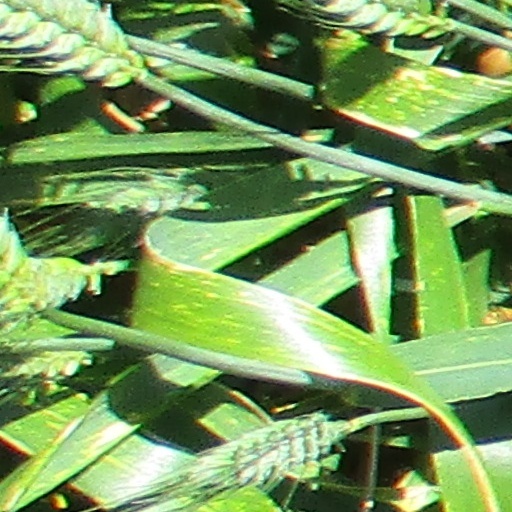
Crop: wheat